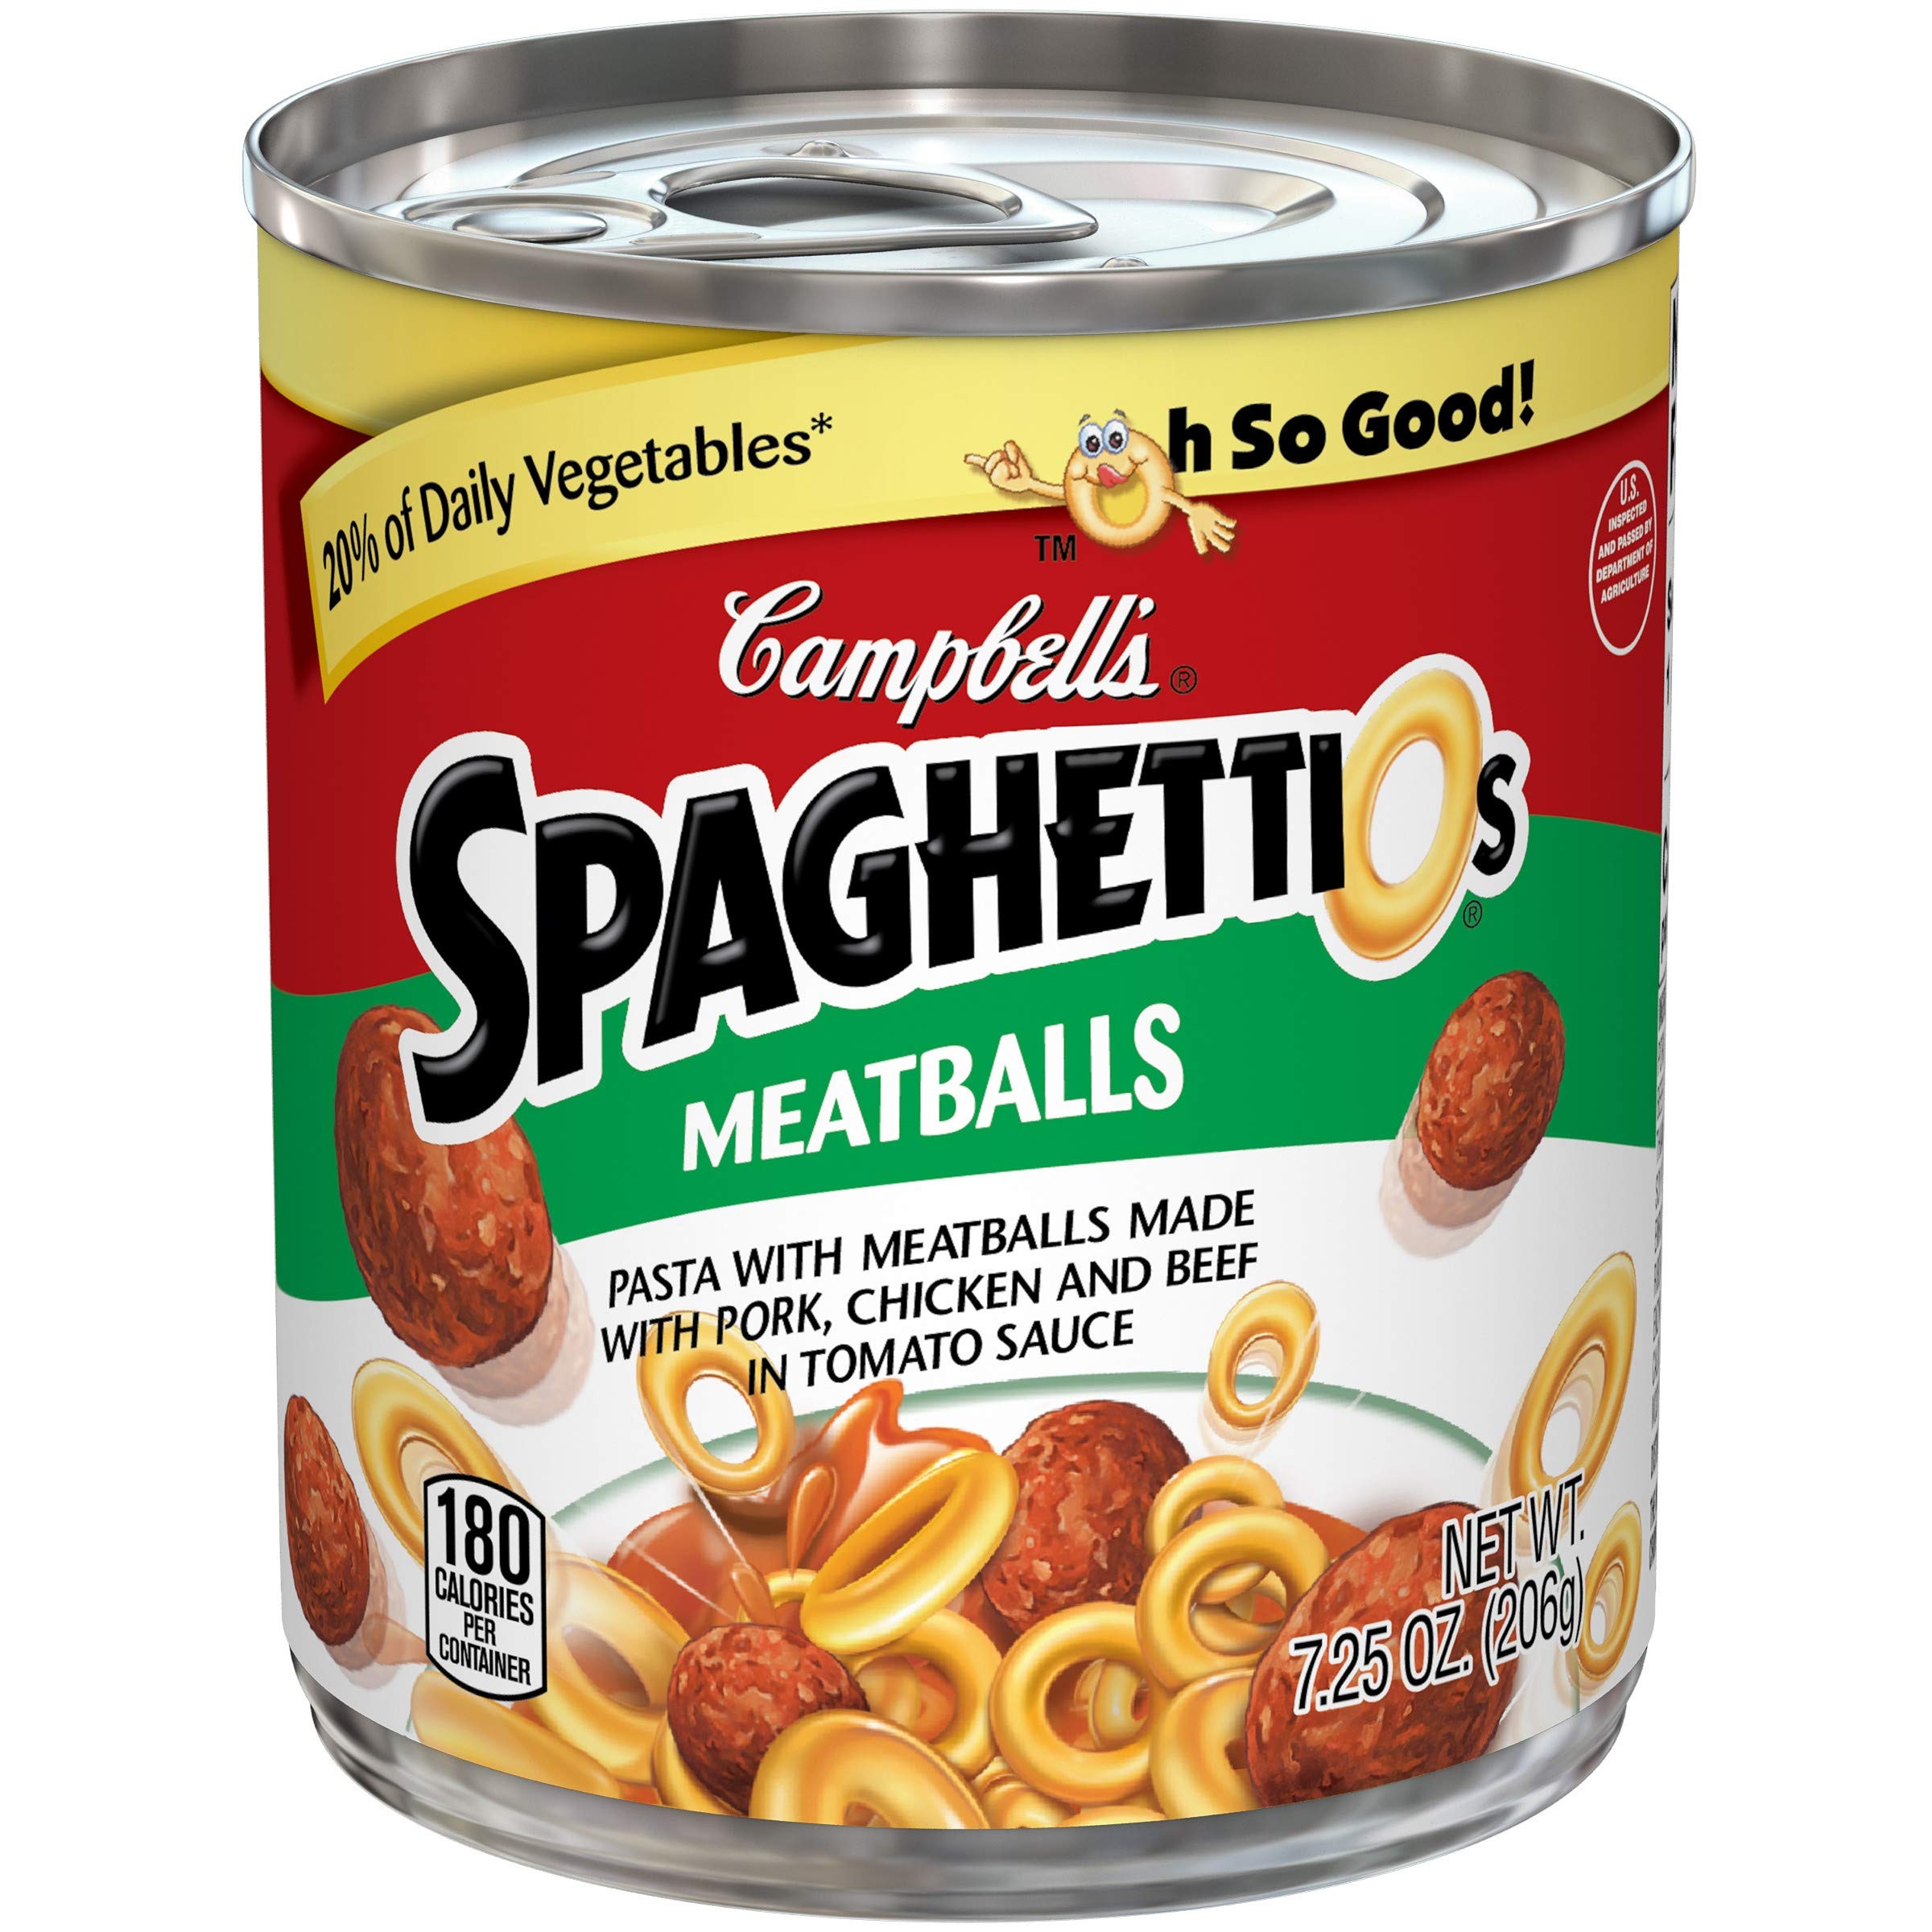
Item Name: Campbell's SpaghettiOs Canned Pasta with Meatballs, 7.25 oz. Can
Bullet Point 1: A healthy kids entreé made with O-shaped pasta in a tomato and cheese sauce with meatballs
Bullet Point 2: Each 7.25 oz. can has 1 serving
Bullet Point 3: 11 grams of protein and 20% of daily vegetables per 1 cup
Bullet Point 4: No artificial flavors or colors, no preservatives added
Bullet Point 5: Great for a quick and easy afternoon snack
Value: 7.25
Unit: Ounce

Price: 0.98